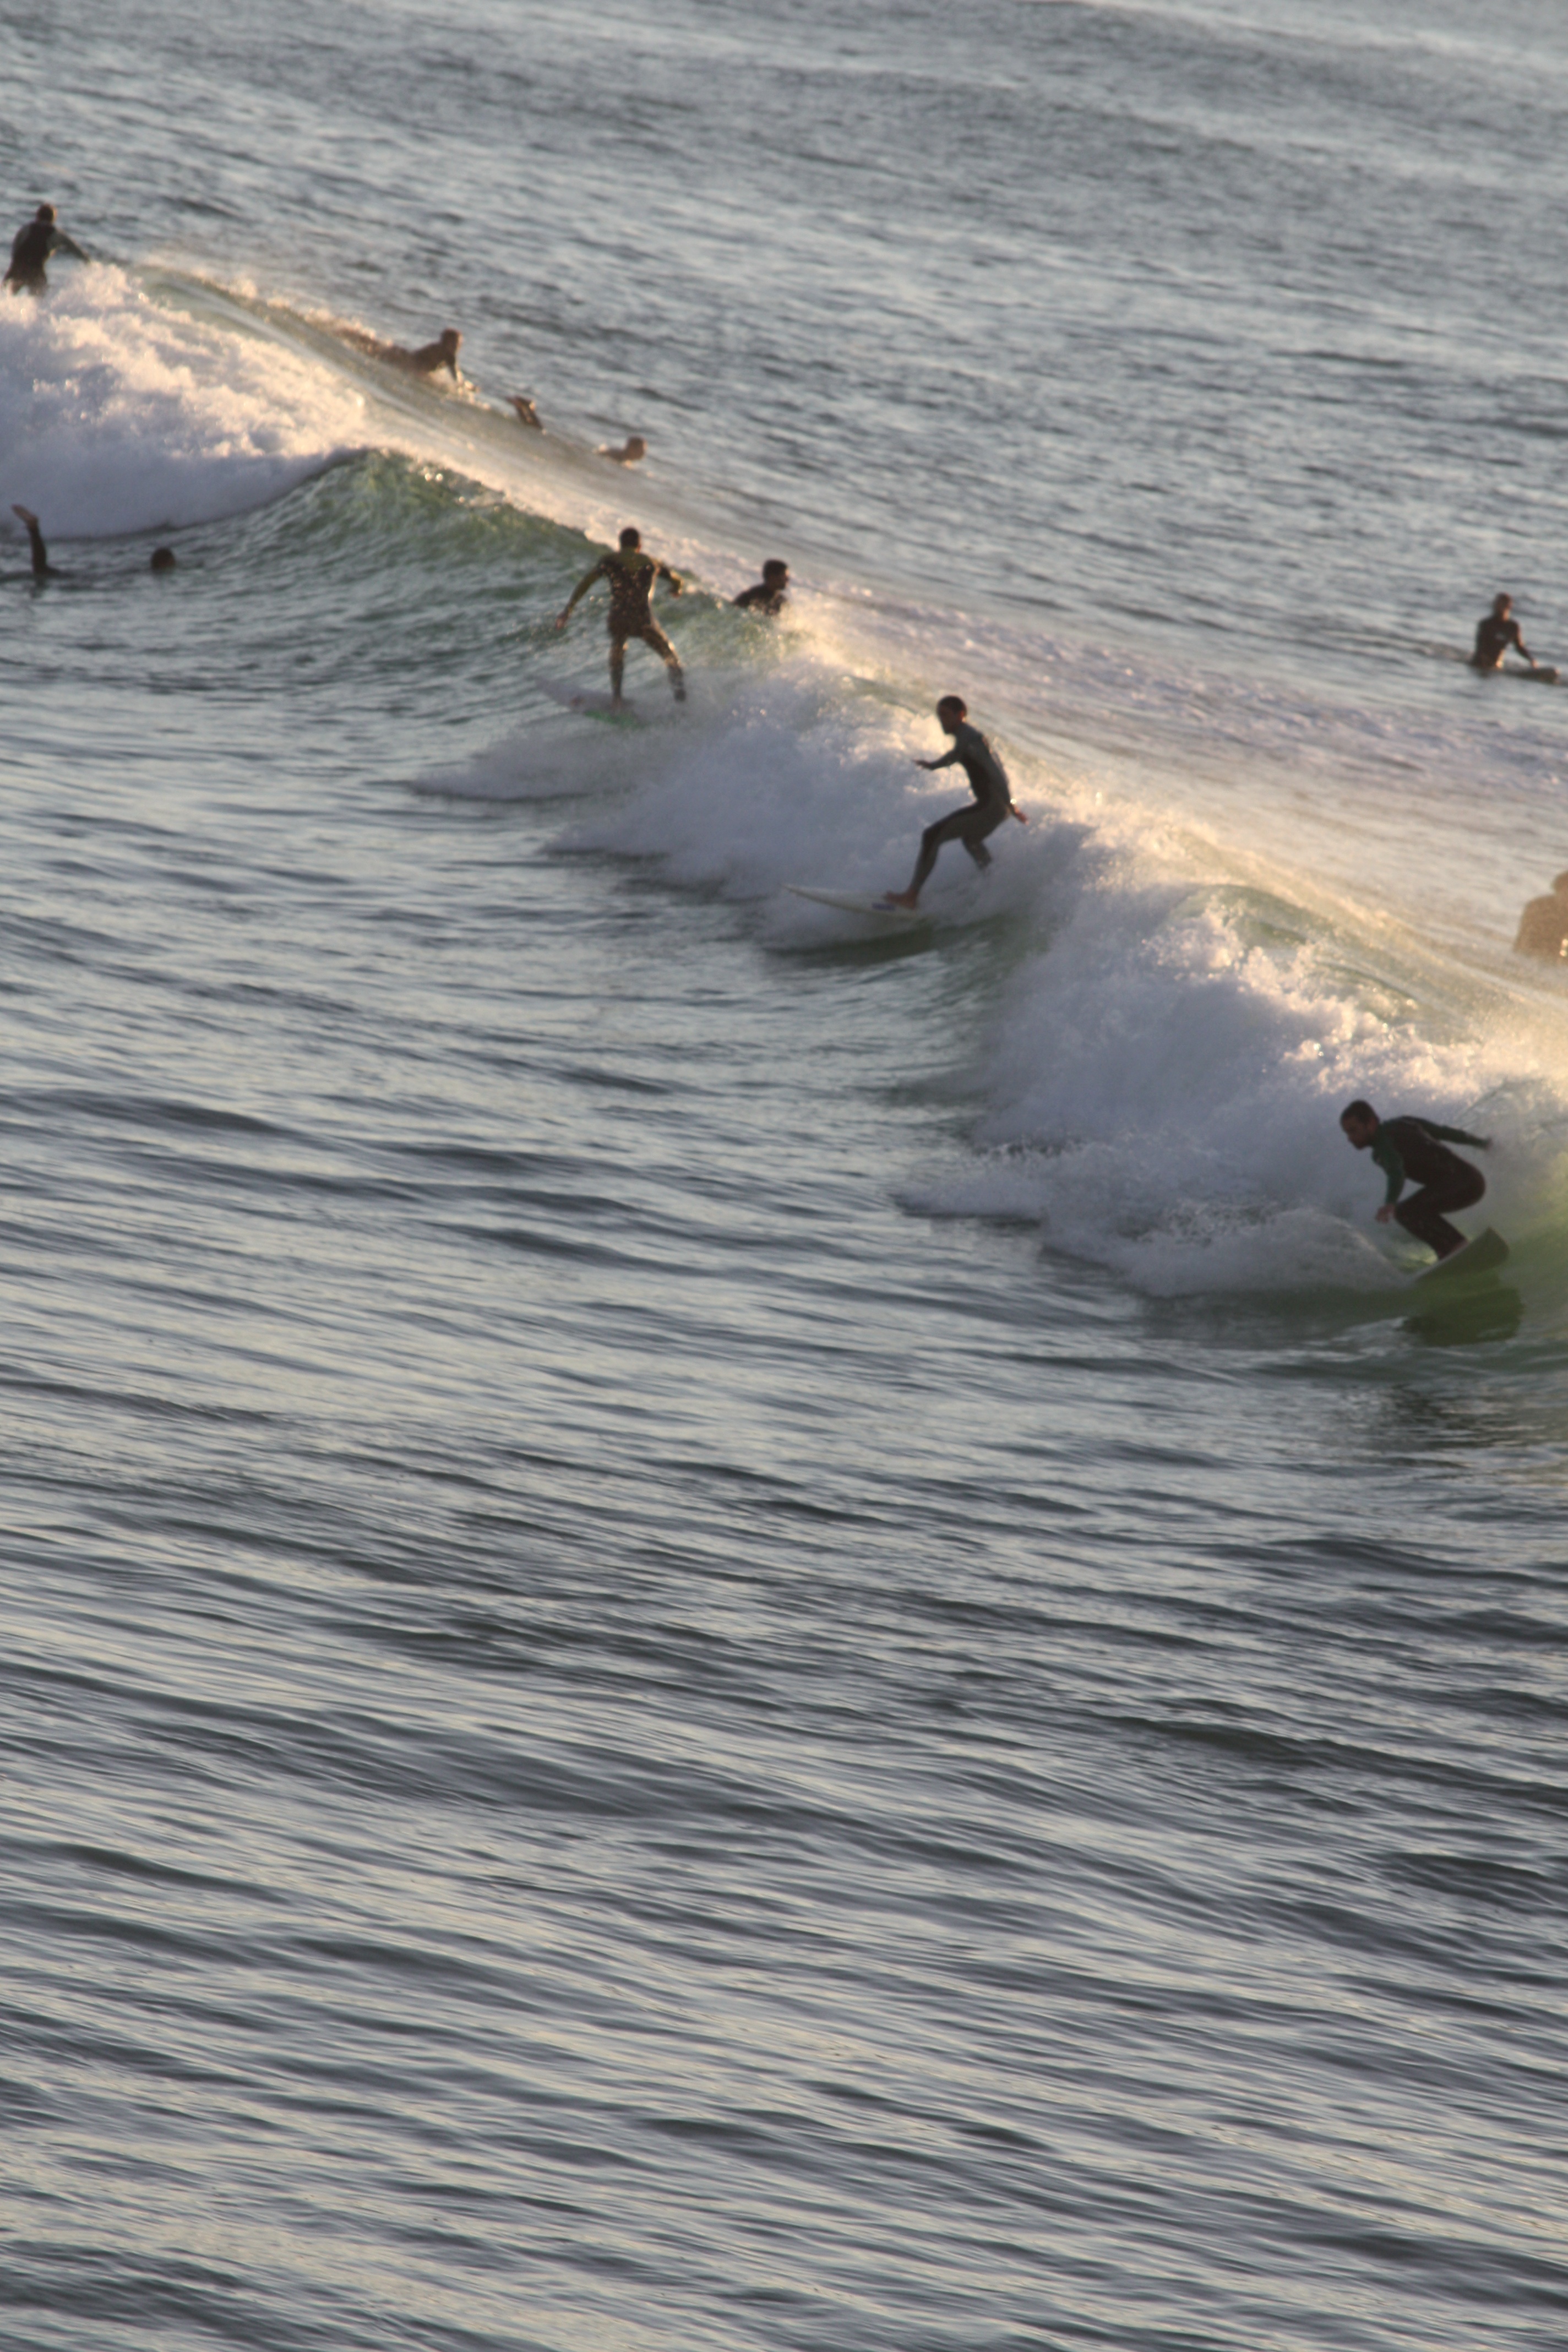
beach, sea, coast, water, sand, ocean, shore, wave, summer, surf, surfing, surfboard, sports, biarritz, water sport, wind wave, boardsport, surfing equipment and supplies, surface water sports